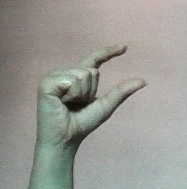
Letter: dal